Riad Shehata

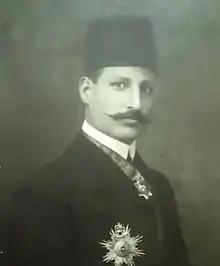

Riad Shehata (died in 1942) was an Egyptian photographer.